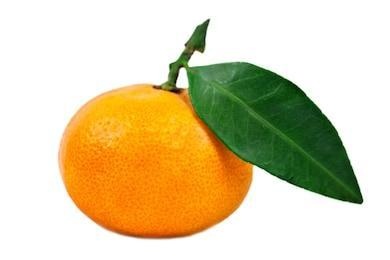
Label: mandarine